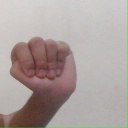
अक्षर: ठ